Pouce Coupe

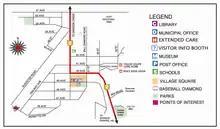
Map of the village

Highway 2 runs north–south through Pouce Coupe, connecting the town to Dawson Creek ( northwest) and Alberta ( southeast). Pouce Coupe's internal street network has of paved and of unpaved road. The village's commercial activities are centered on the bend in highway. The residential areas are located mostly south of the highway with a gridiron layout. Industry is located north of the highway and agriculture to the west.